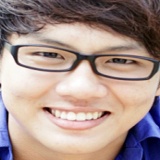
diễn viên Duy Khánh Zhou Zhou